Souls Adrift

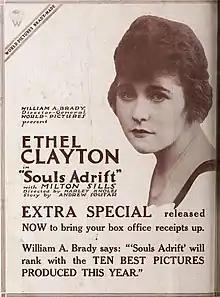

Souls Adrift is a 1917 American silent drama film directed by Harley Knoles and starring Ethel Clayton, Milton Sills and Frank DeVernon.